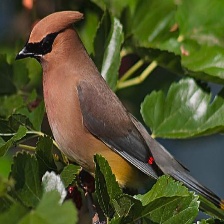
Species: CEDAR WAXWING
Scientific name: BOMBYCILLA CEDRORUM